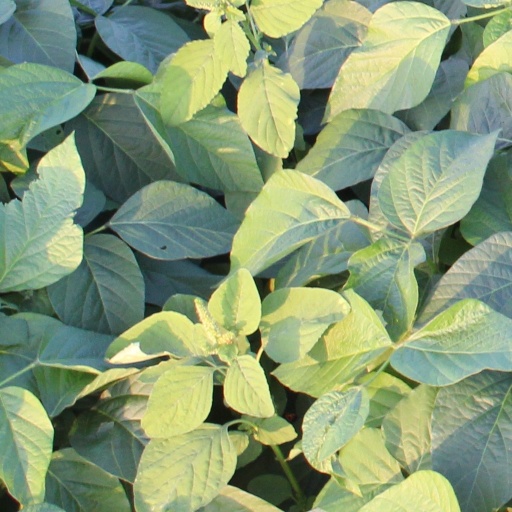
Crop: soybean